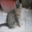
Label: cat